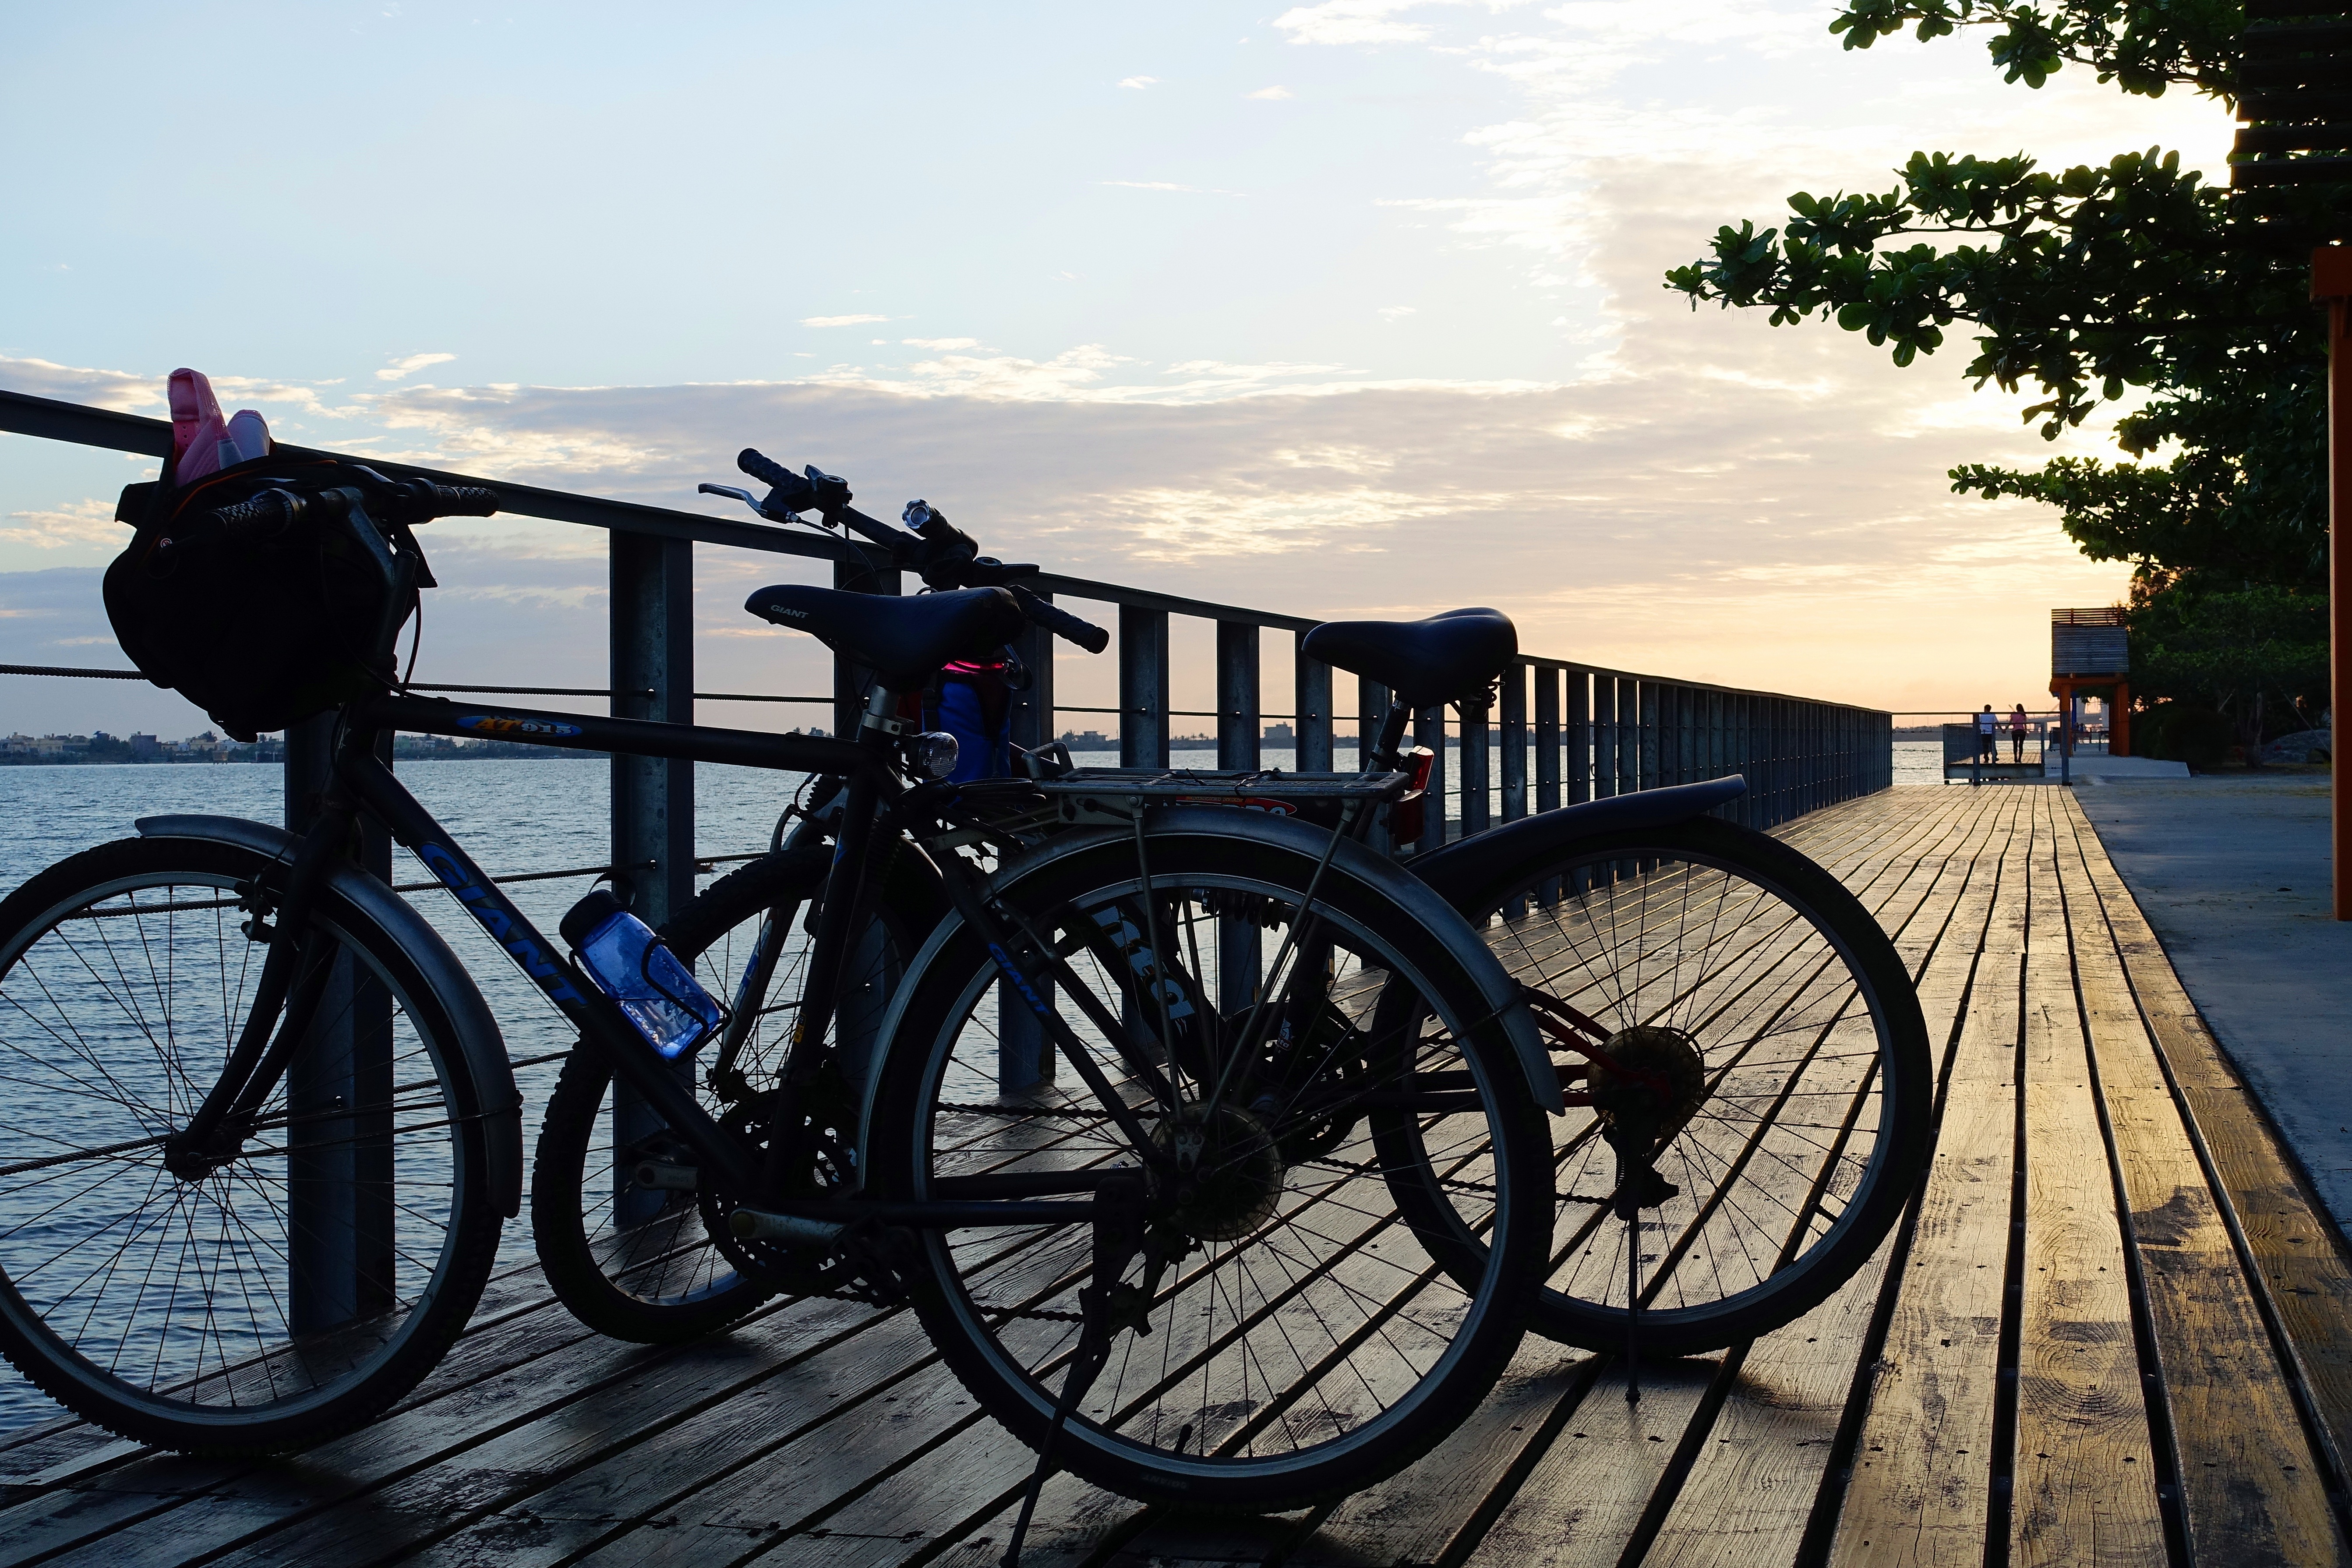
sea, sunset, bicycle, bike, vehicle, sports equipment, cycling